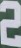
Number: 2